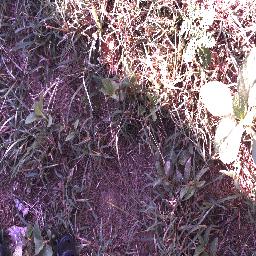
Label: snake_weed